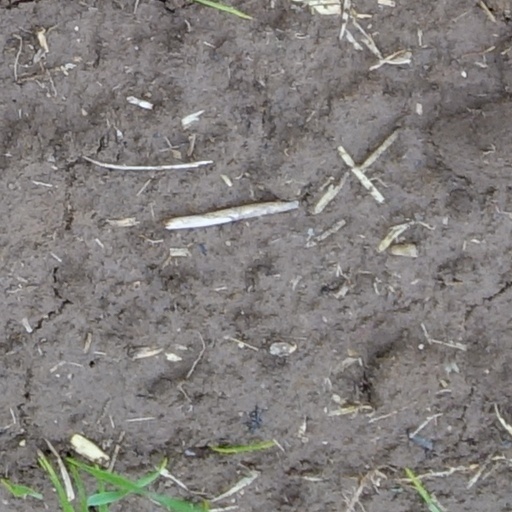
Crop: wheat